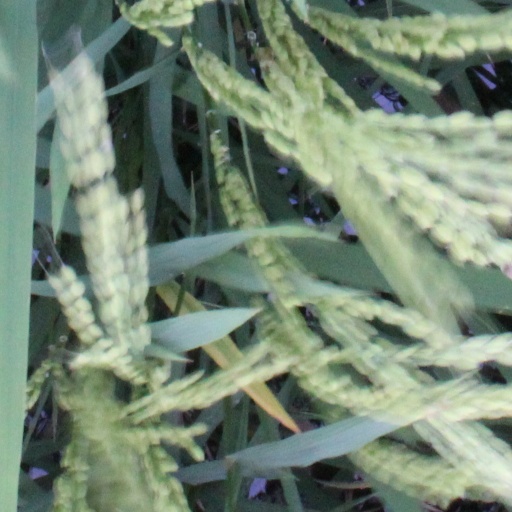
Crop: rice